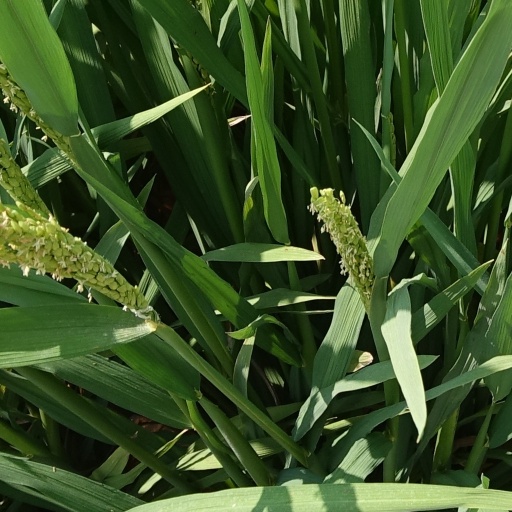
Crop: rice